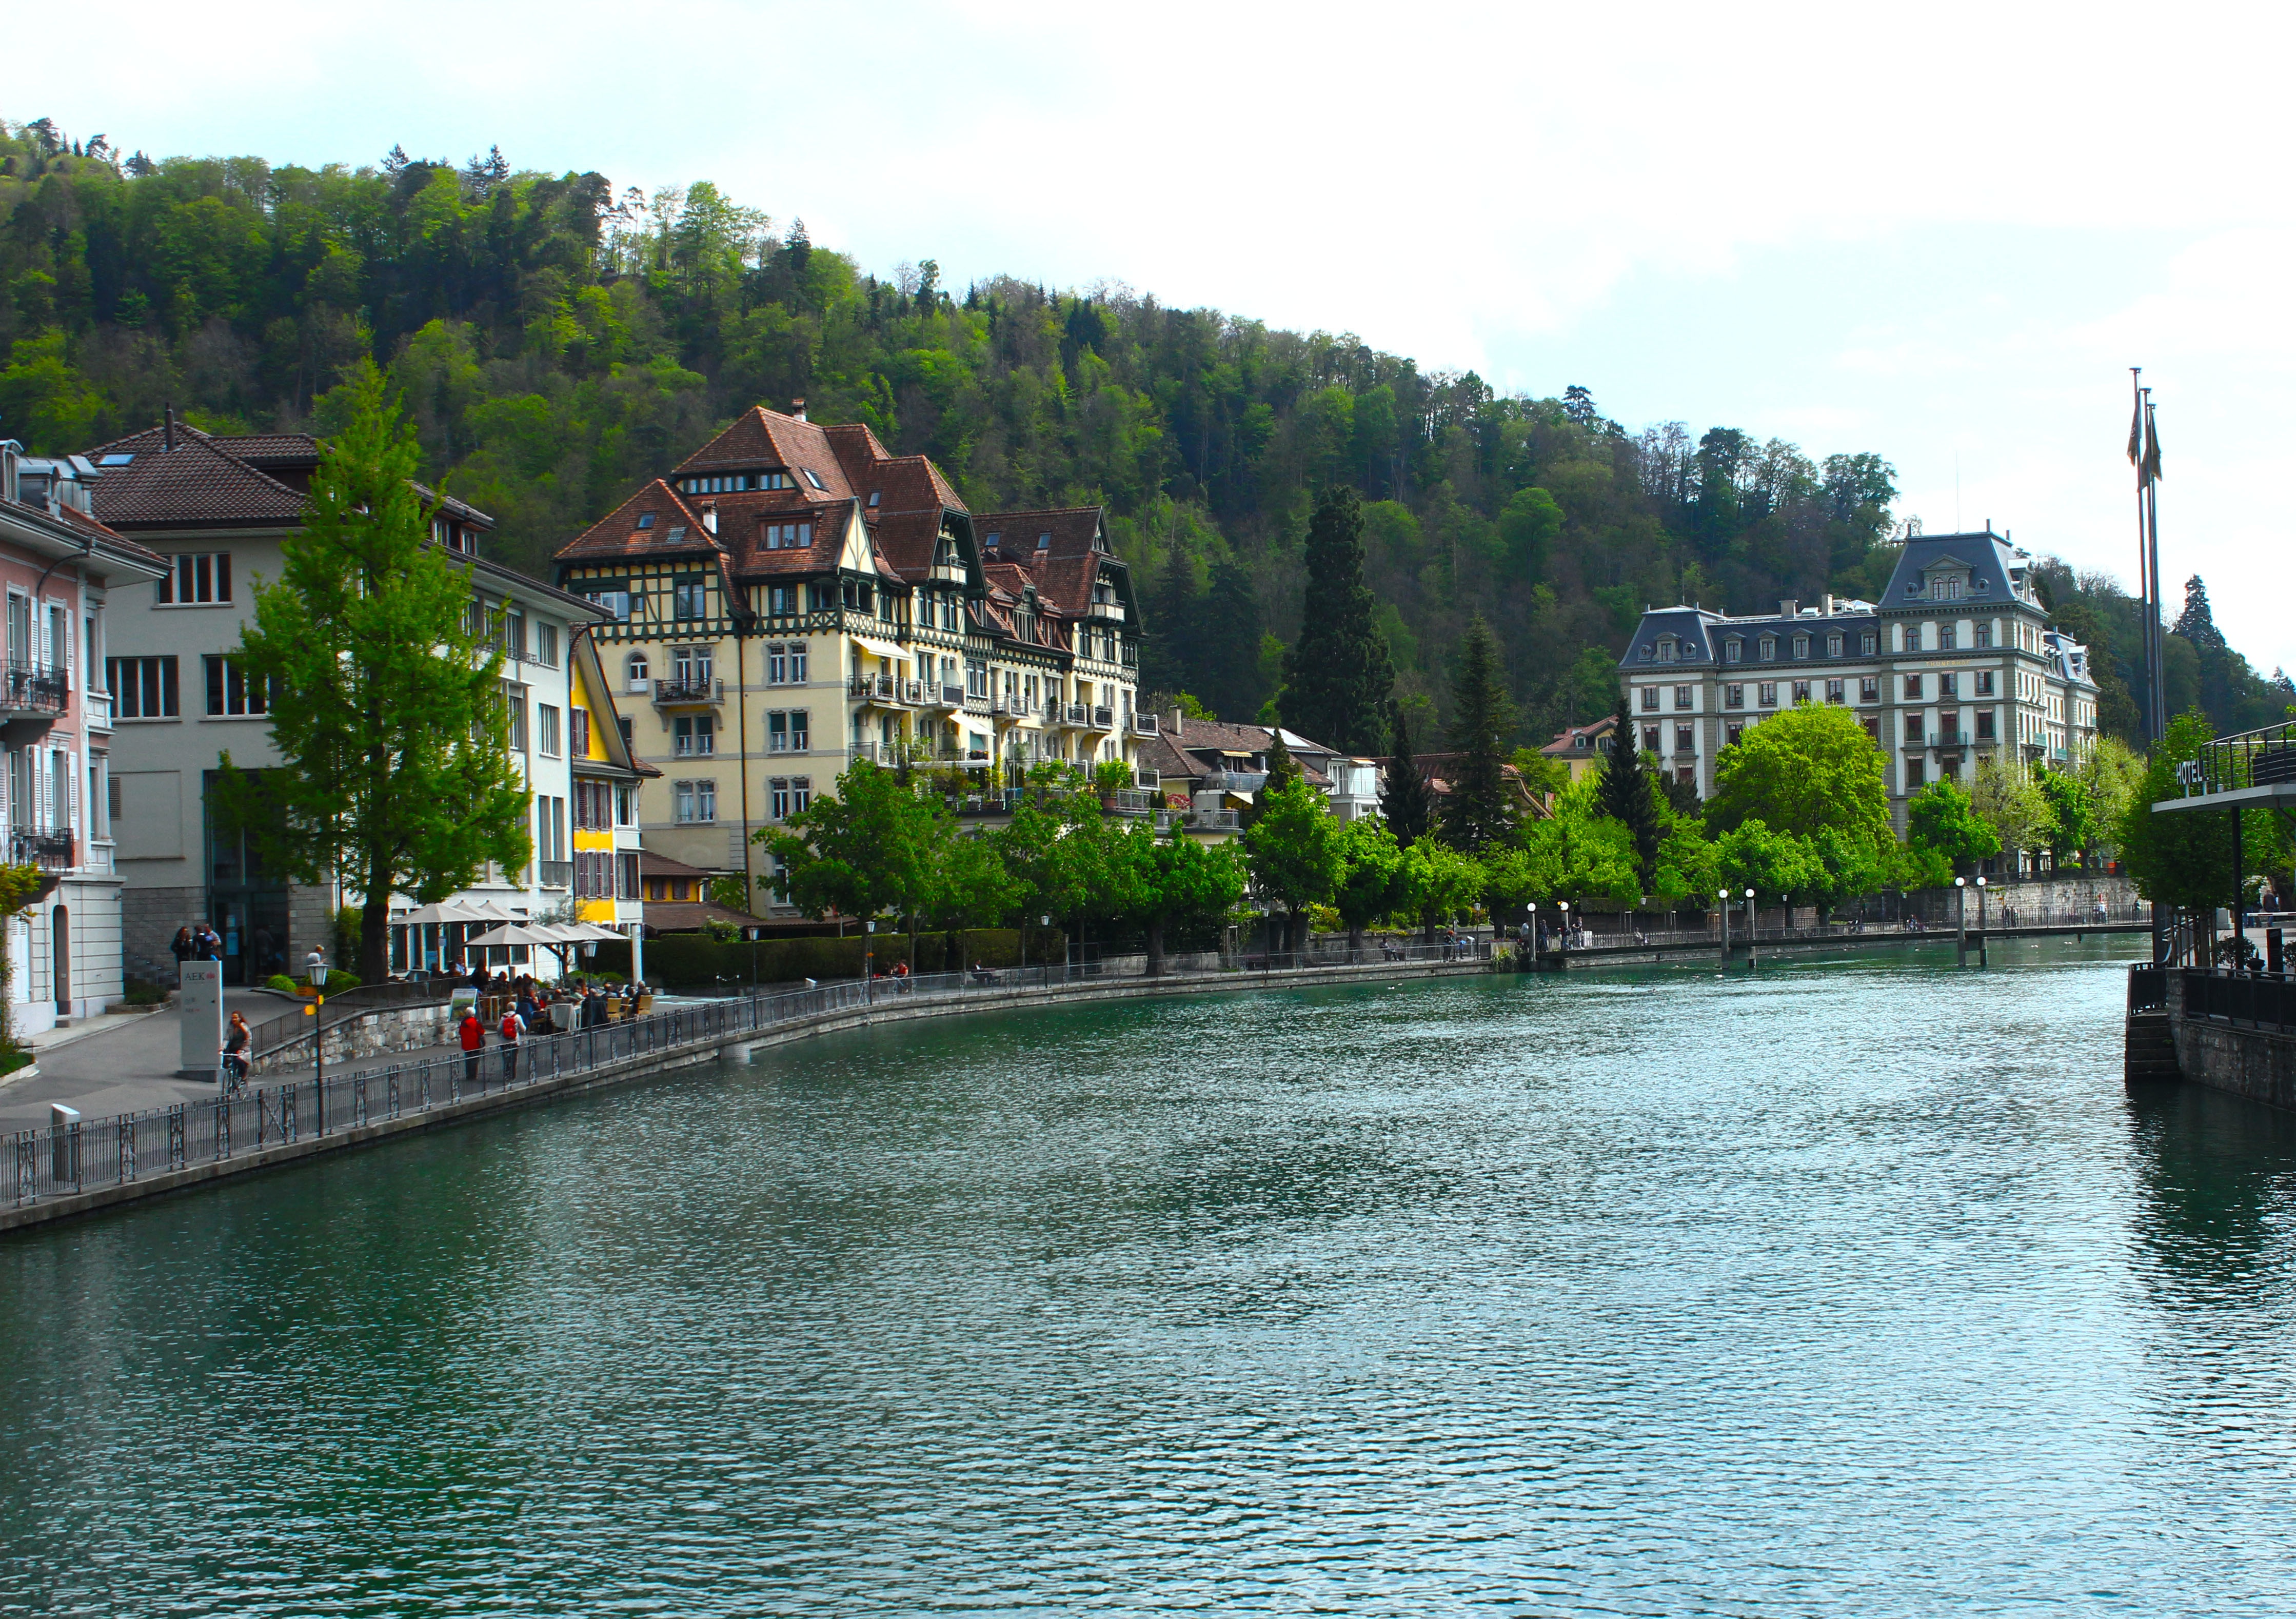
town, river, canal, cityscape, village, vehicle, bay, fjord, waterway, body of water, channel, landform, geographical feature